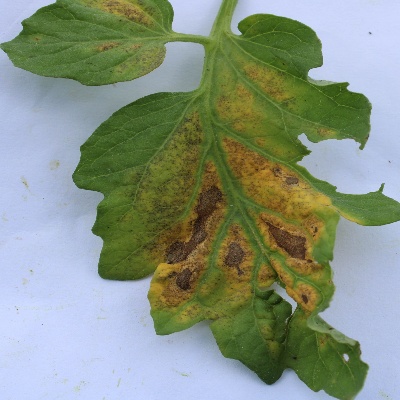
Crop: Tomato
Condition: verticulium wilt